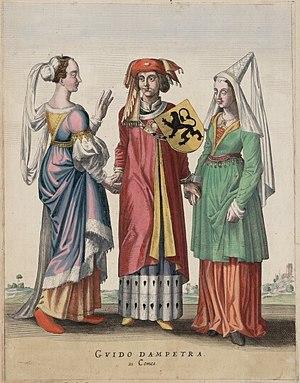
Cet article présente les comtesses de Flandre, qu'elles soient consorts ou souveraines.
Isabelle de Luxembourg, née en 1247, morte en septembre 1298, était fille d'Henri V le Blond, comte de Luxembourg et de Marguerite de Bar.
Mahaut ou Mathilde de Béthune est de la maison de Béthune. Elle est l'épouse du comte de Flandre Gui de Dampierre .Elle est la mère du comte Robert III de Flandre.